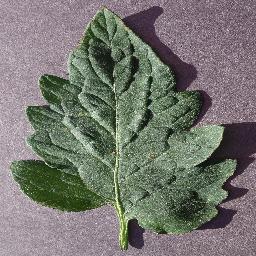
Label: Tomato___Target_Spot